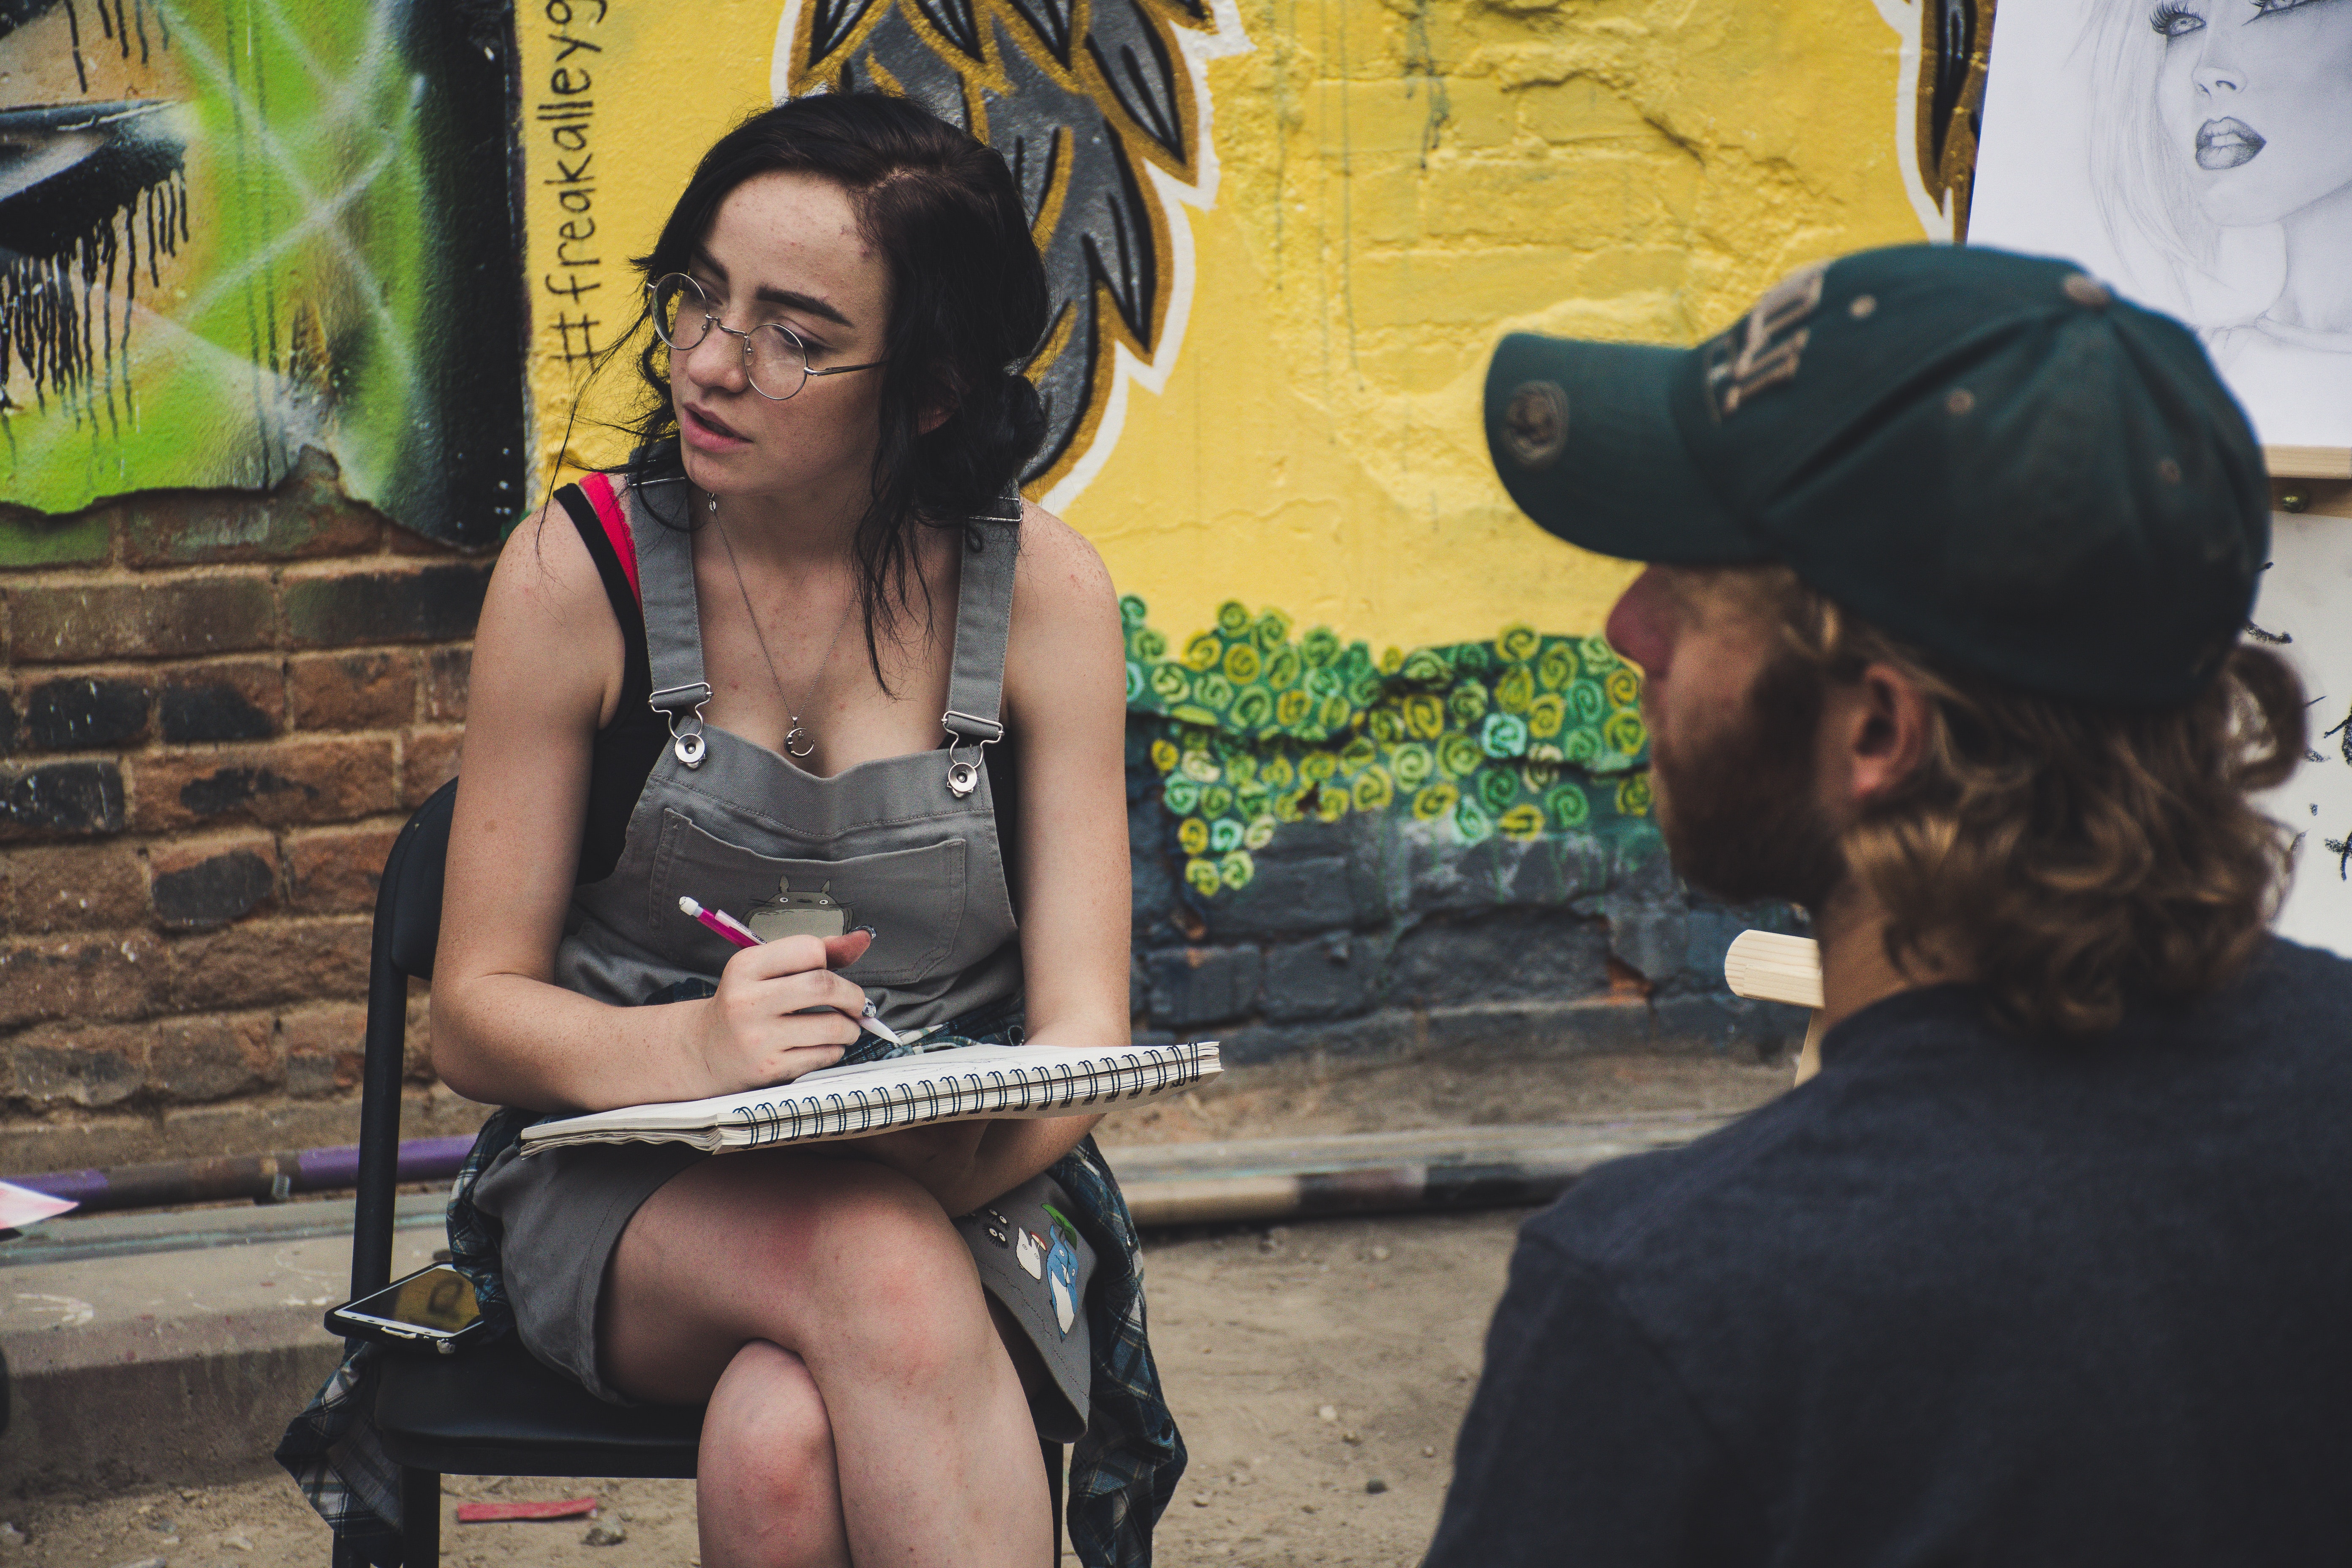
yellow, street performance, musician, street art, artist, art, smile, black hair, street, plucked string instruments, guitar, graffiti, street artist, visual arts, mural, performance, vacation, Bouzouki